Hermann von Vicari

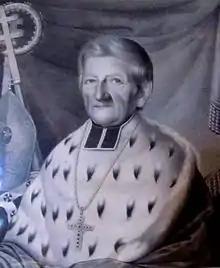
Hermann von Vicari as Archbishop of Freiburg

Hermann von Vicari (13 May 1773 at Aulendorf in Württemberg – 14 April 1868 at Freiburg) was a German Catholic churchman, who became Archbishop of Freiburg, in Baden.